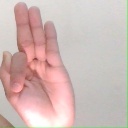
अक्षर: फ